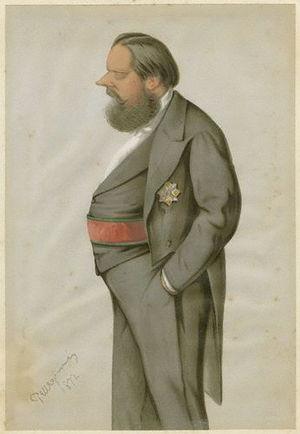
Guillaume Auguste Édouard de Saxe-Weimar-Eisenach, prince de Saxe-Weimar-Eisenach, est né le 11 octobre 1823 près de Bushy Park, au Royaume-Uni, et est décédé le 16 novembre 1902 à Portland Place à Marylebone en Londres. C'est un militaire britannique et un prince d'origine allemande.